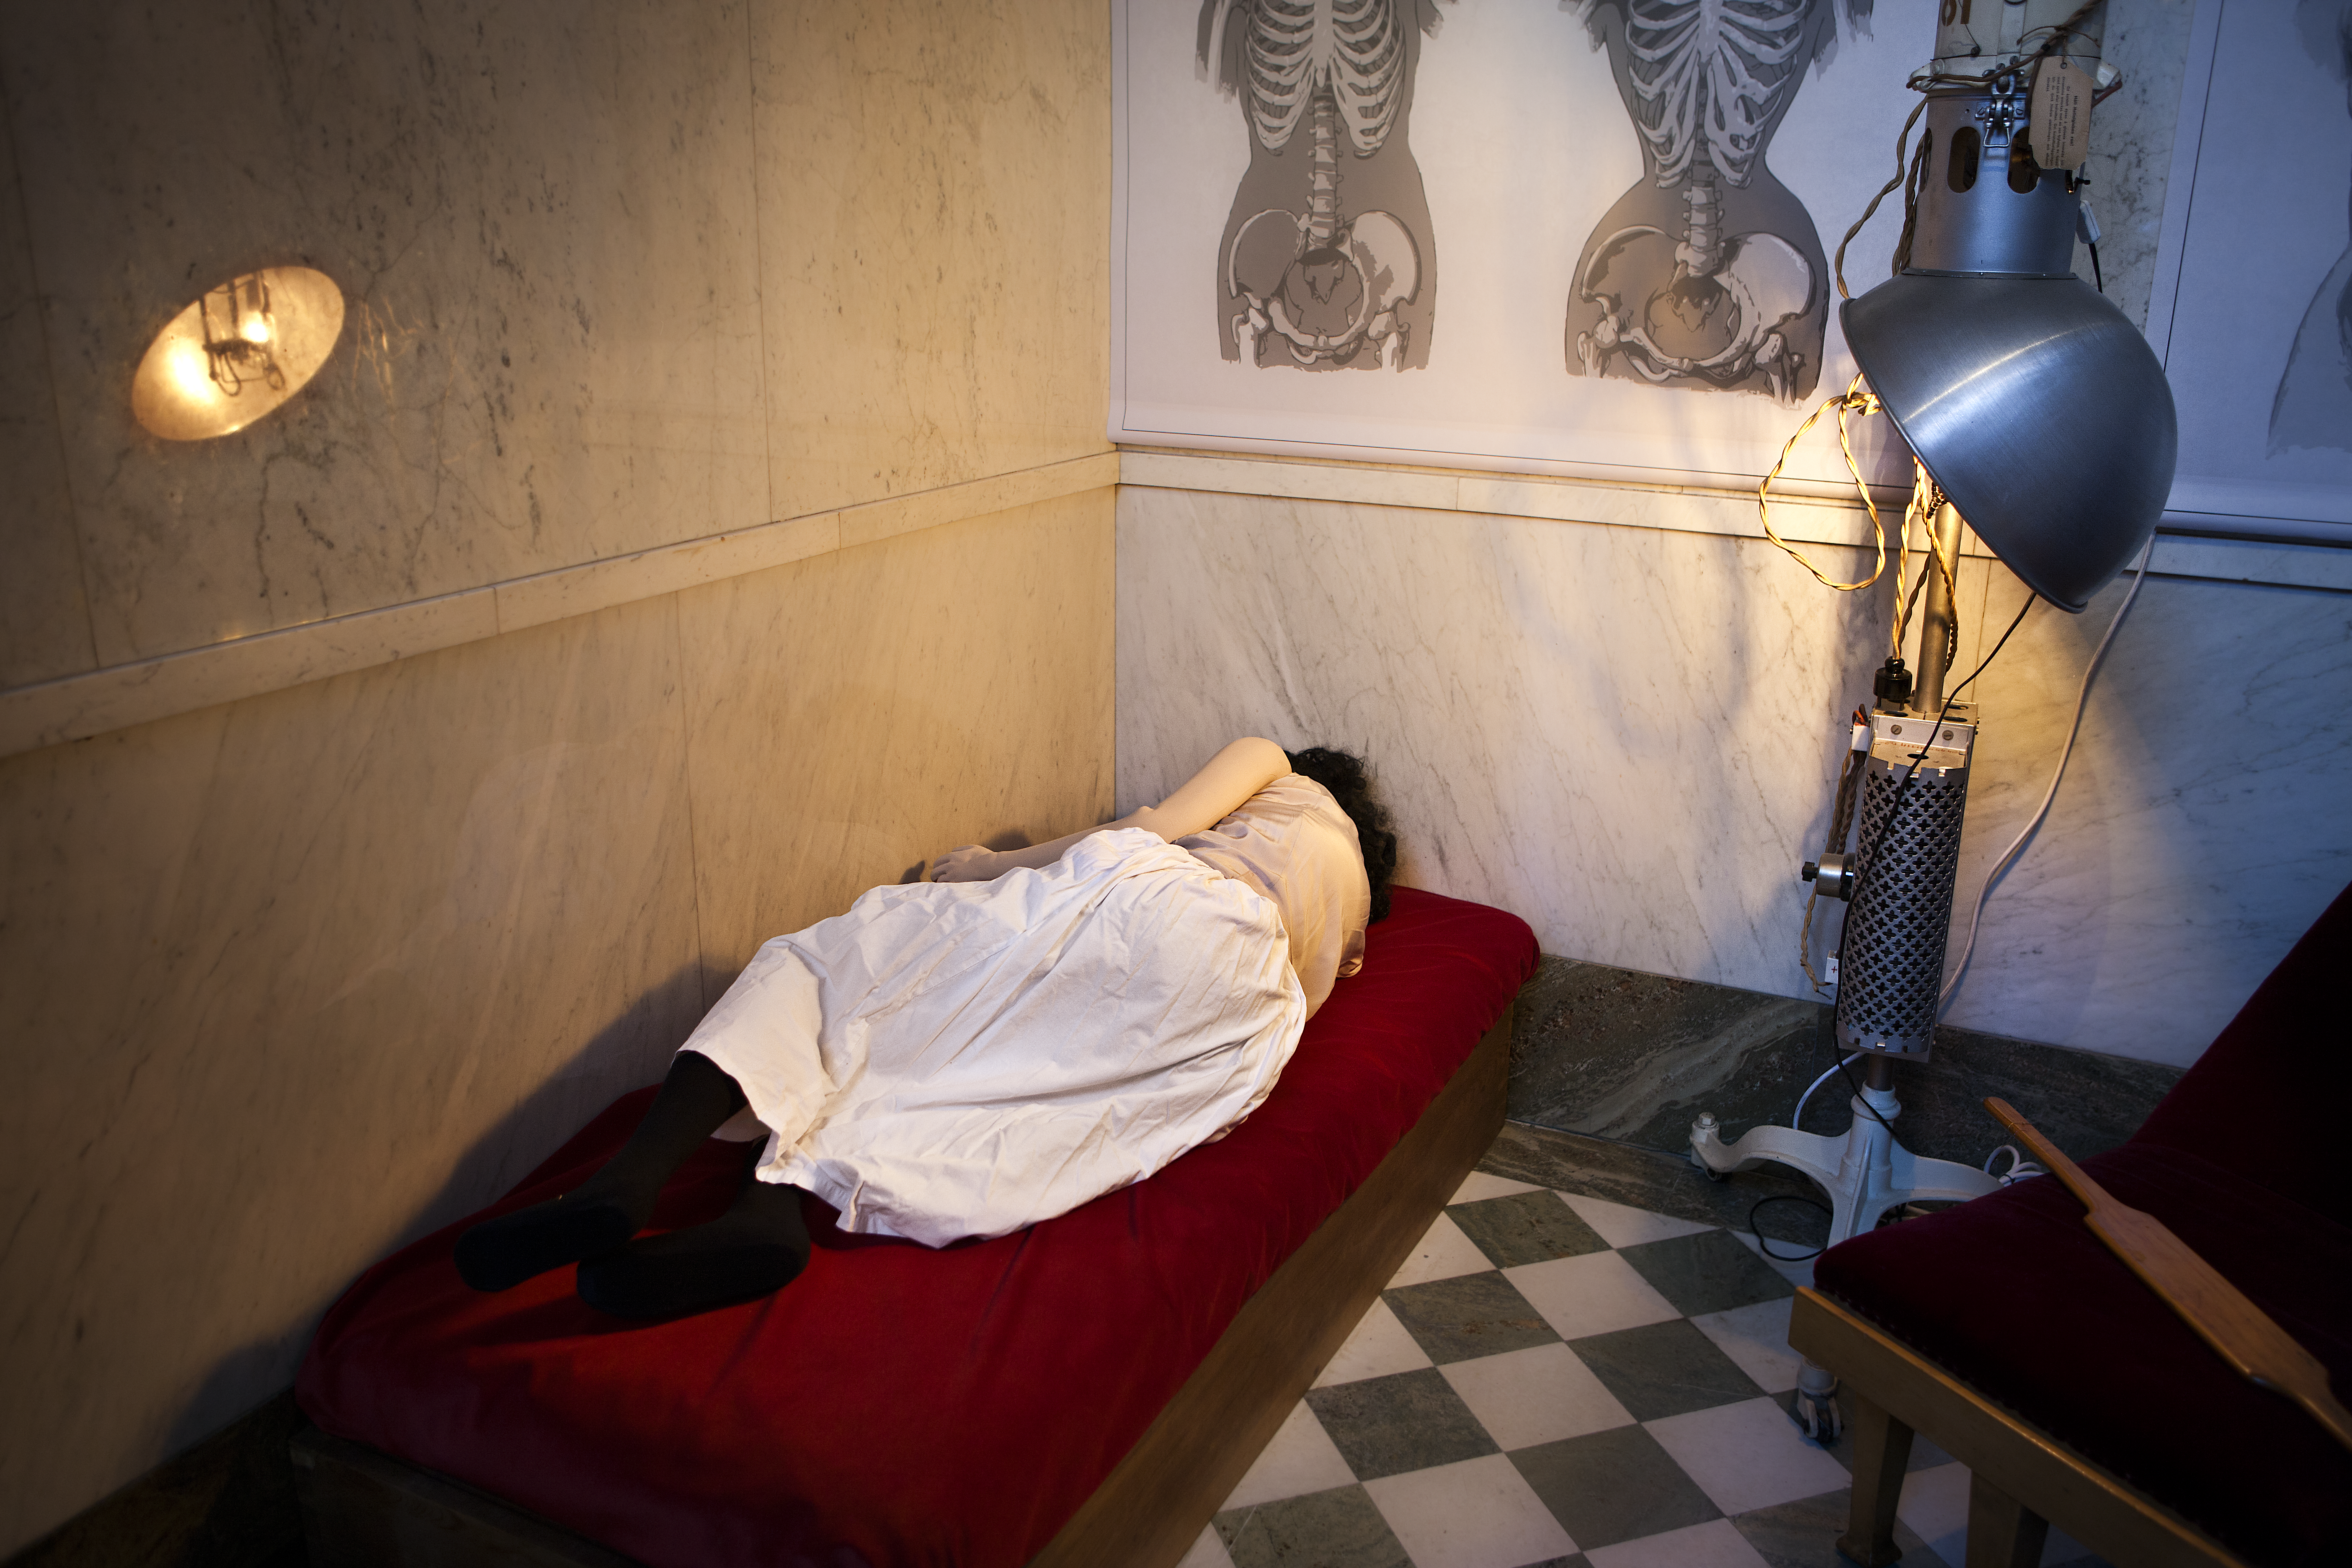
Note: For documentary purposes the original description has been retained. Factual corrections and alternative descriptions are encouraged separately from the original description.Kvinna blir bestrålad. Pressbild till utställningen "Under ytan". Nyckelord: Sjukvård
Specialty: medical-devices